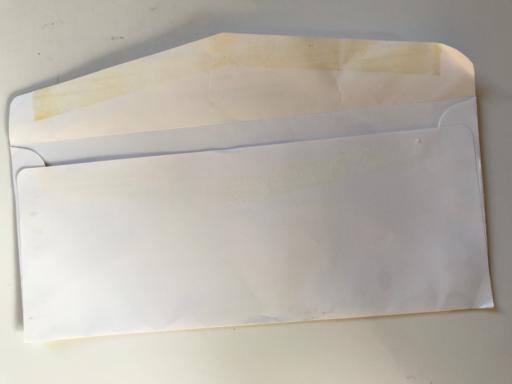
Waste category: paper